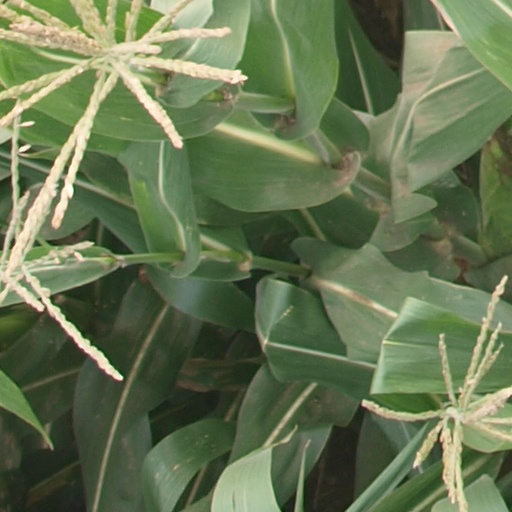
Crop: maize; corn